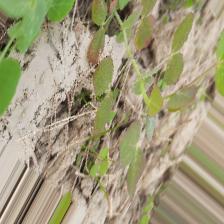
Label: Lentil Rust